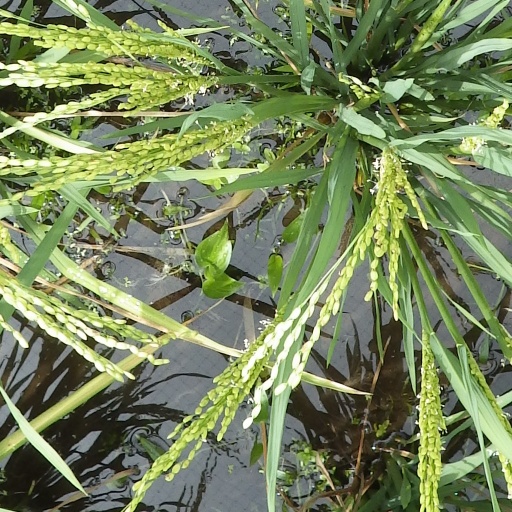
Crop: rice